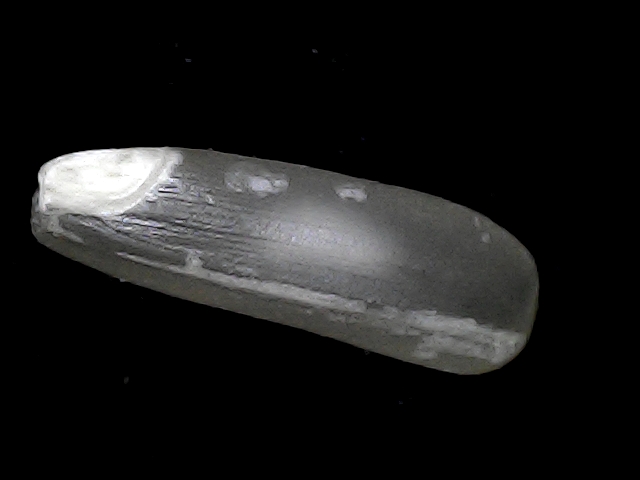
Rice variety: BD75